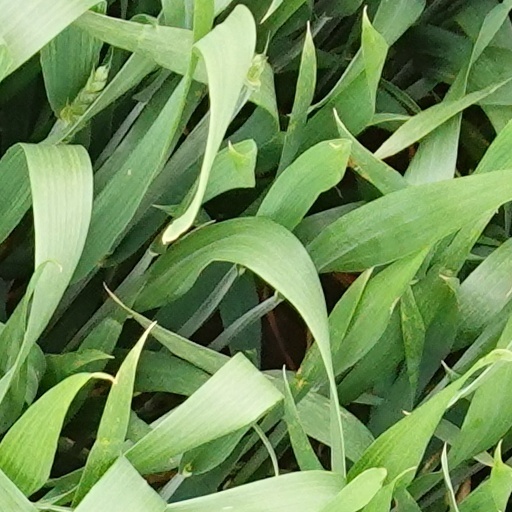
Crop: wheat